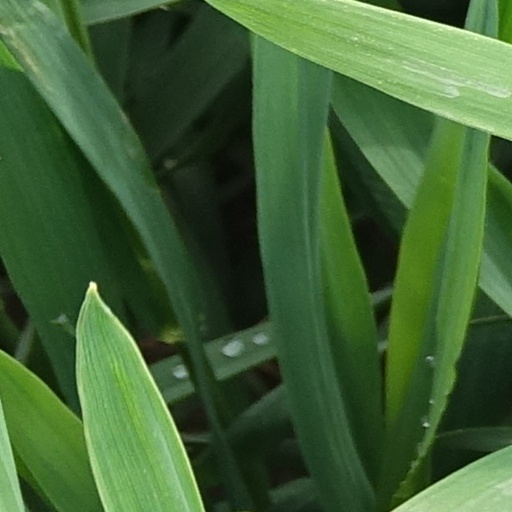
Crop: wheat